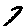
Label: 7